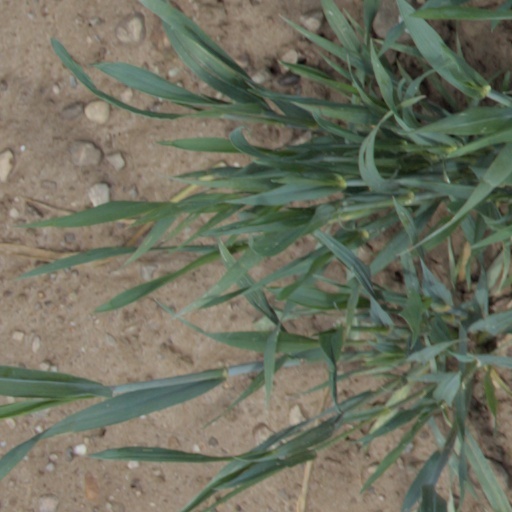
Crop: wheat